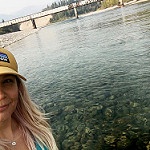
Label: glacier